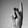
ASL letter: K